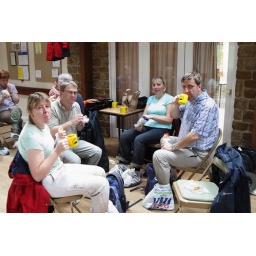
Note the plastic bags worn over muddy boots to protect the floor of the hall.